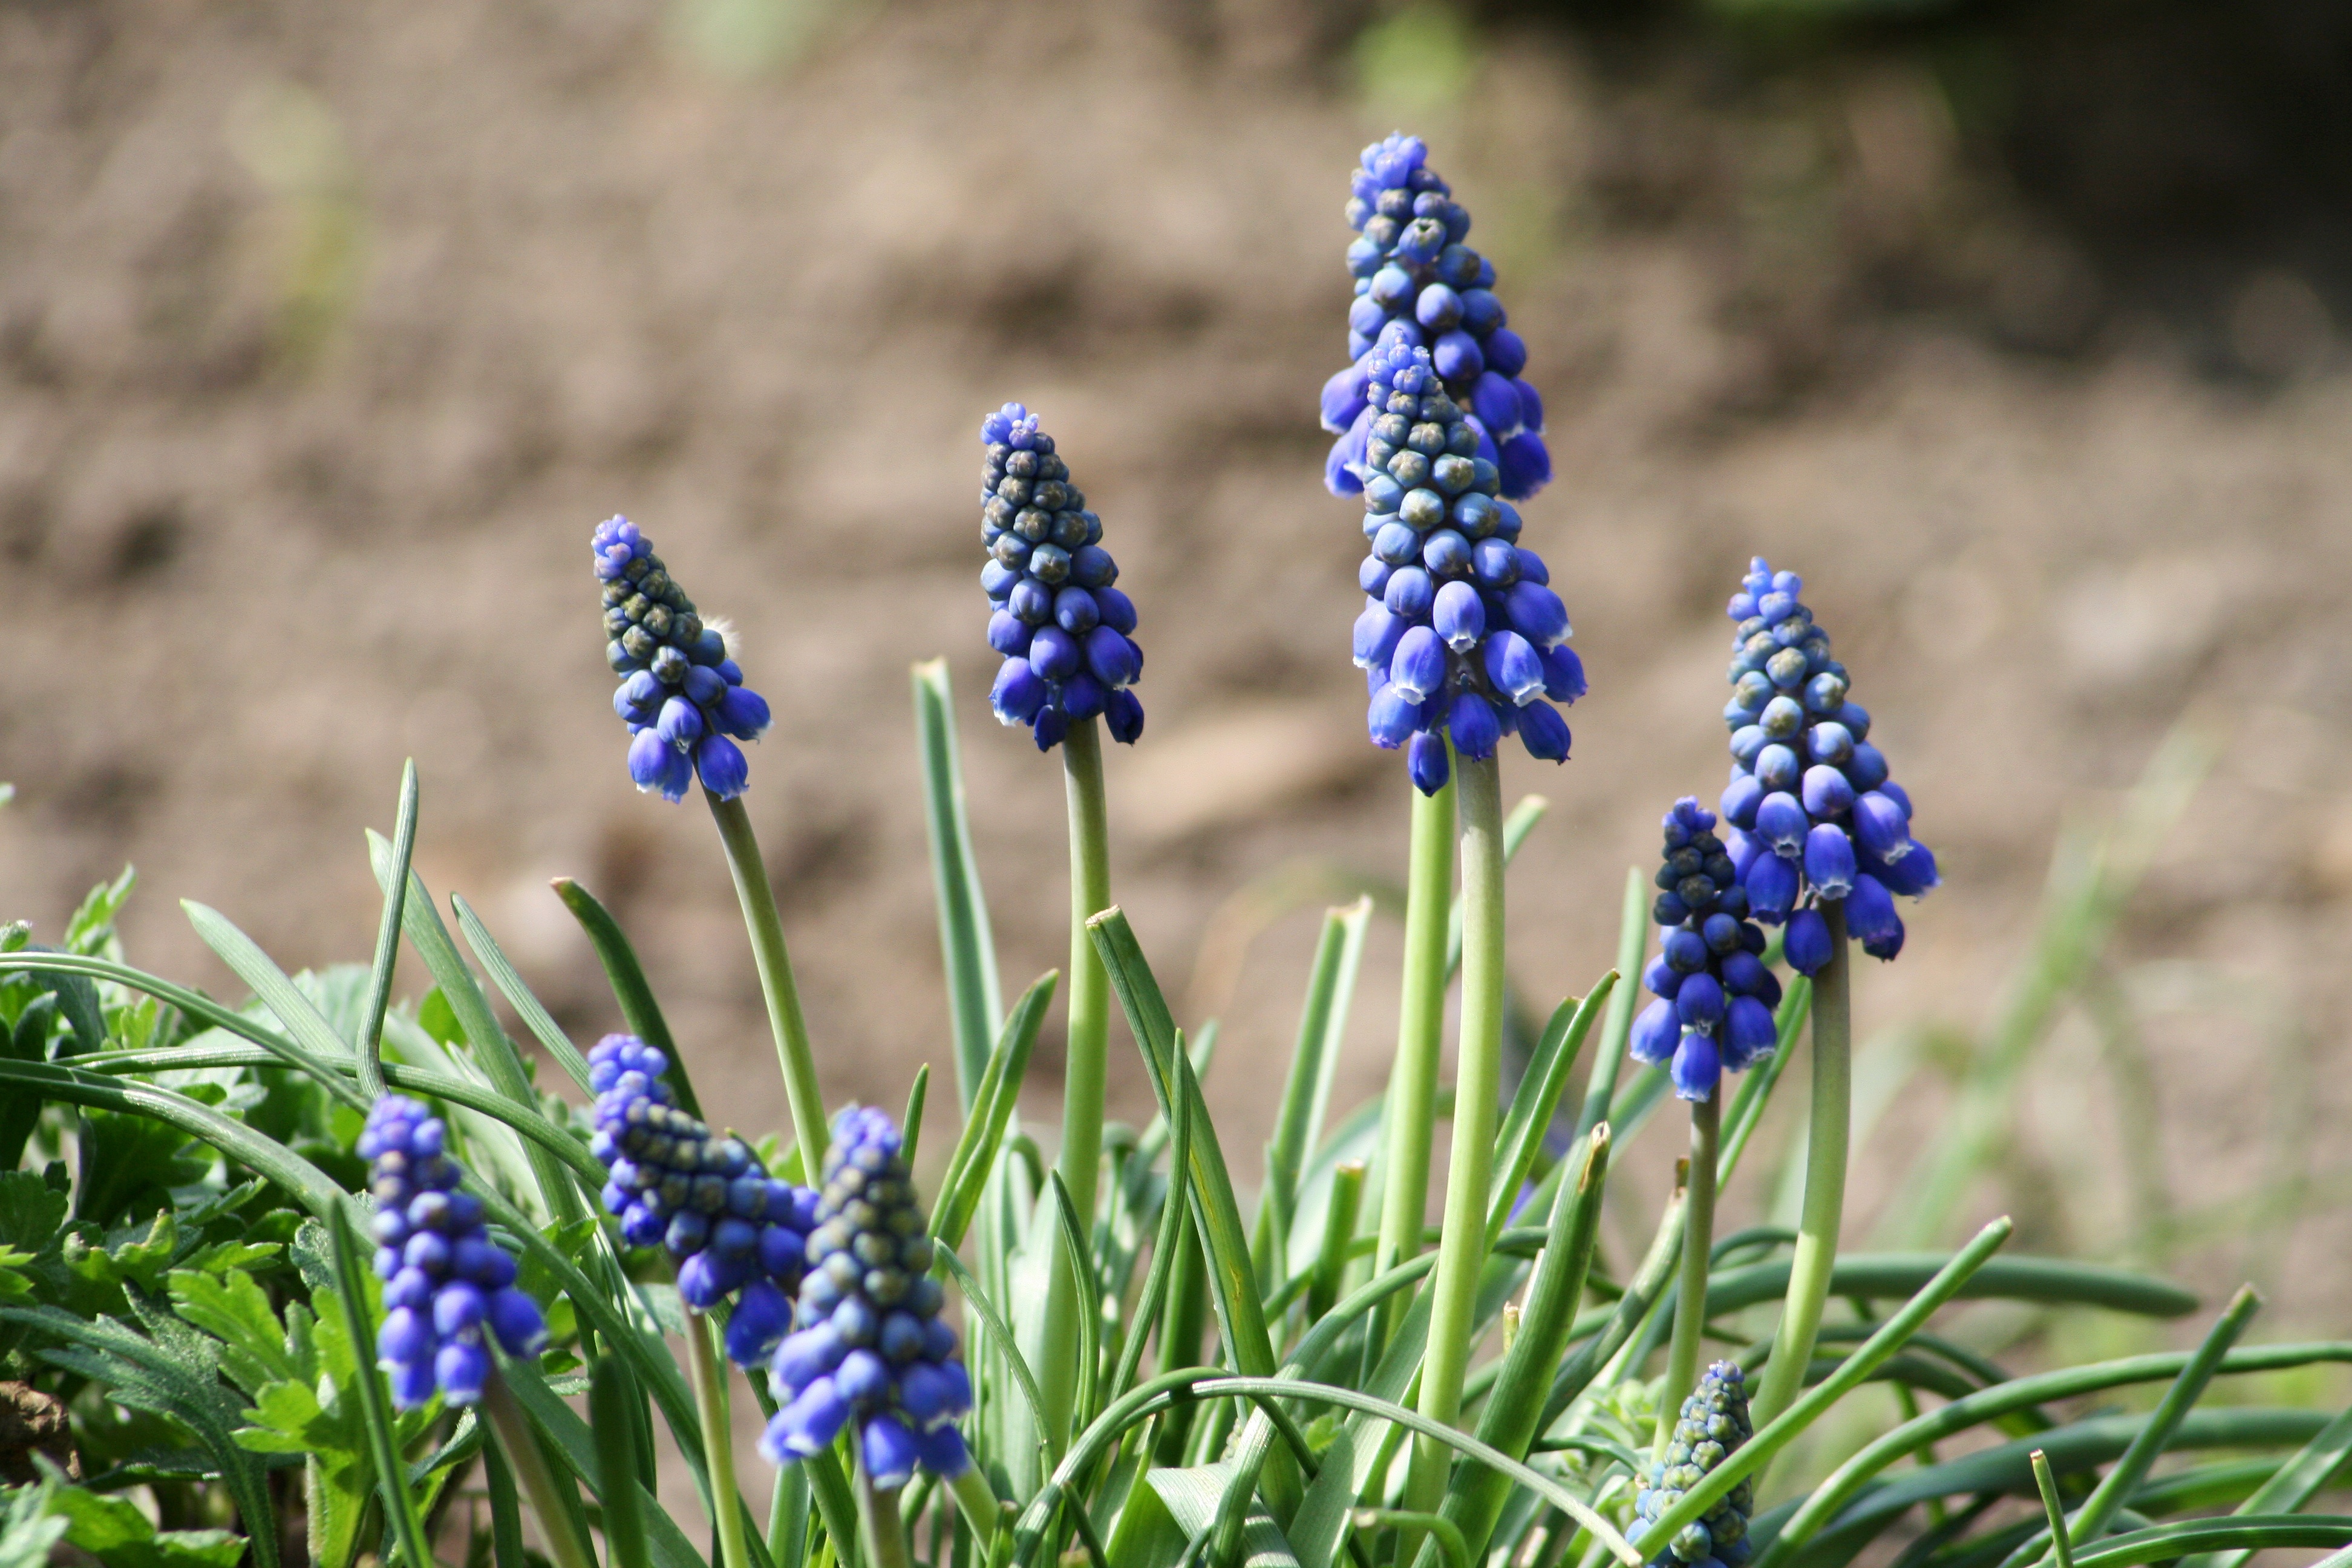
plant, meadow, flower, bloom, herb, botany, garden, flora, lavender, wildflower, flower garden, purple flower, hyacinth, scilla, lupin, flowering plant, muscari neglectum, land plant, english lavender, french lavender, dactylorhiza praetermissa